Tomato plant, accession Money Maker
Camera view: bottom (45 deg); turntable rotation: 120 degrees
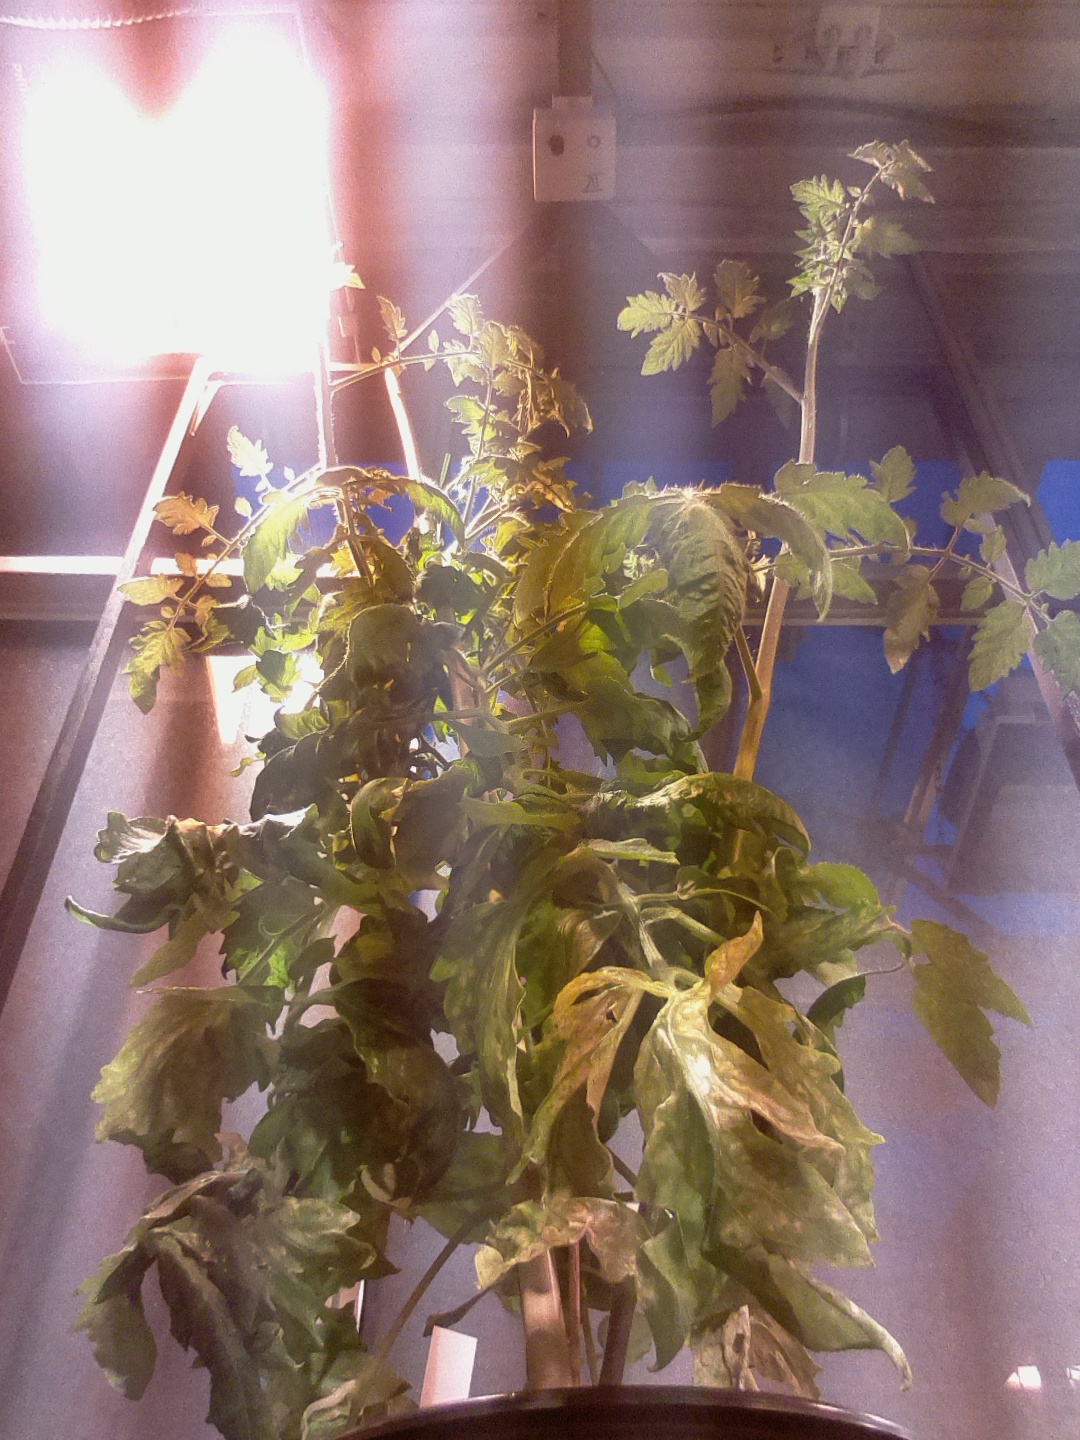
BBCH growth stage 73: 30%-40% of final fruit size